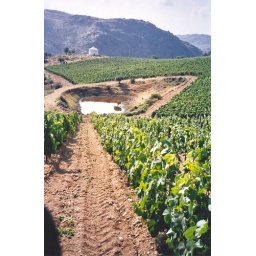
Overview of Urze. The white building in the back is a pigeon house.